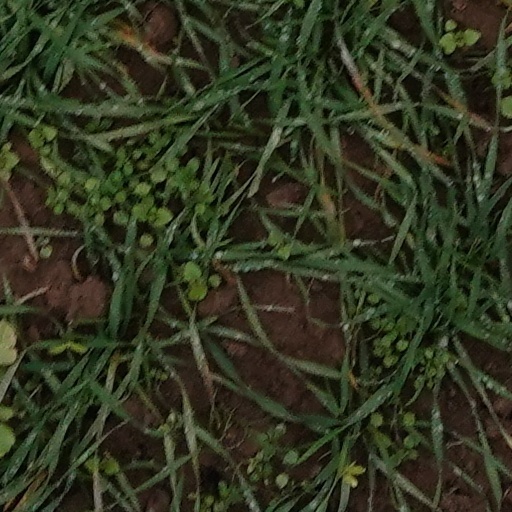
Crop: wheat